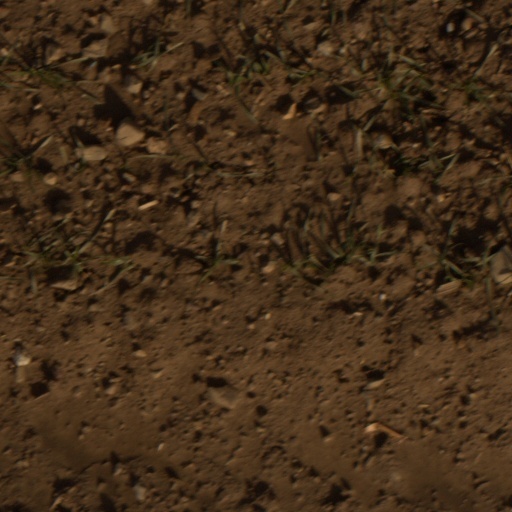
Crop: wheat